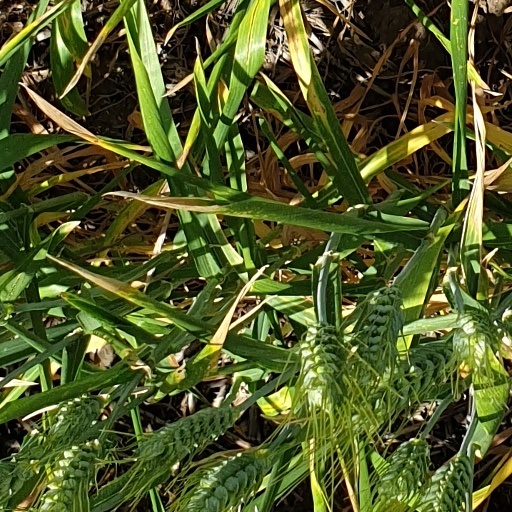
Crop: wheat